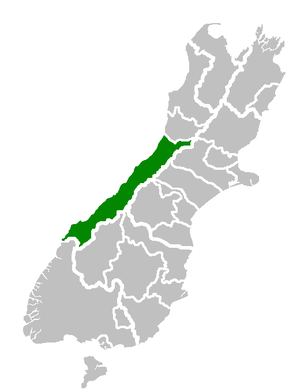
Le district de Westland est situé dans la région de West Coast, sur l'île du Sud de la Nouvelle-Zélande.